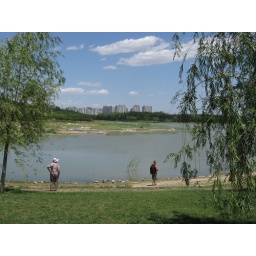
Buildings peek above trees beyond the lake in Olympic Forest Park, Beijing, China; 29 May 2009.